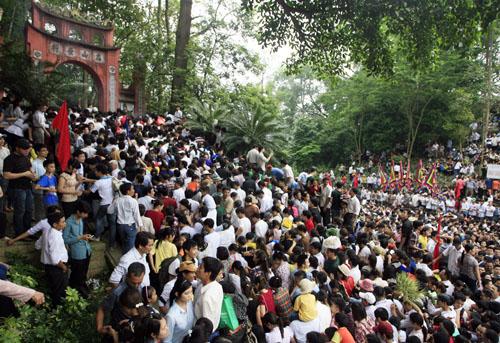
có đông người đang xuất hiện ở lối đi lên một khu di tích